List of longest-living organisms

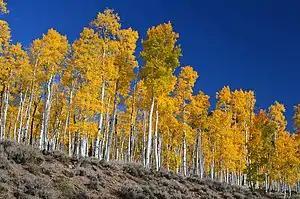
Pando is a clonal colony of quaking aspens that is several thousand years old.

As with all long-lived plant and fungal species, no individual part of a clonal colony is alive (in the sense of active metabolism) for more than a very small fraction of the life of the entire colony. Some clonal colonies may be fully connected via their root systems, while most are not interconnected but are nonetheless genetically identical clones that populated an area through vegetative reproduction. Ages for clonal colonies are estimates, often based on current growth rates.